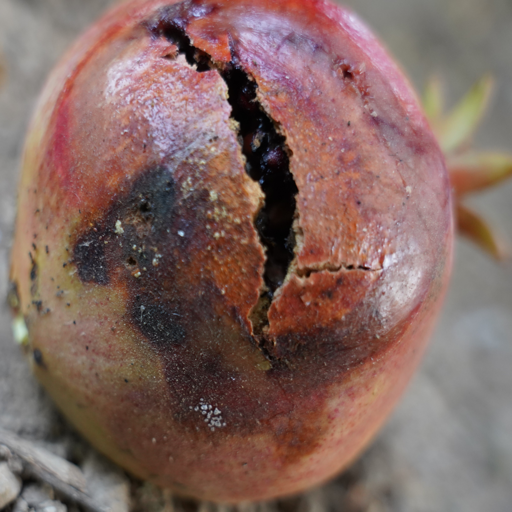
Label: Ectomyelois ceratoniae